Beto (footballer, born 1982)

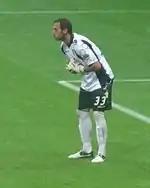
Beto in action for Braga in 2012

Beto was born in Loures, Grande Lisboa. After unsuccessfully developing in local Sporting CP's youth system, he played one season on loan to neighbours Casa Pia AC, being released in June 2004.